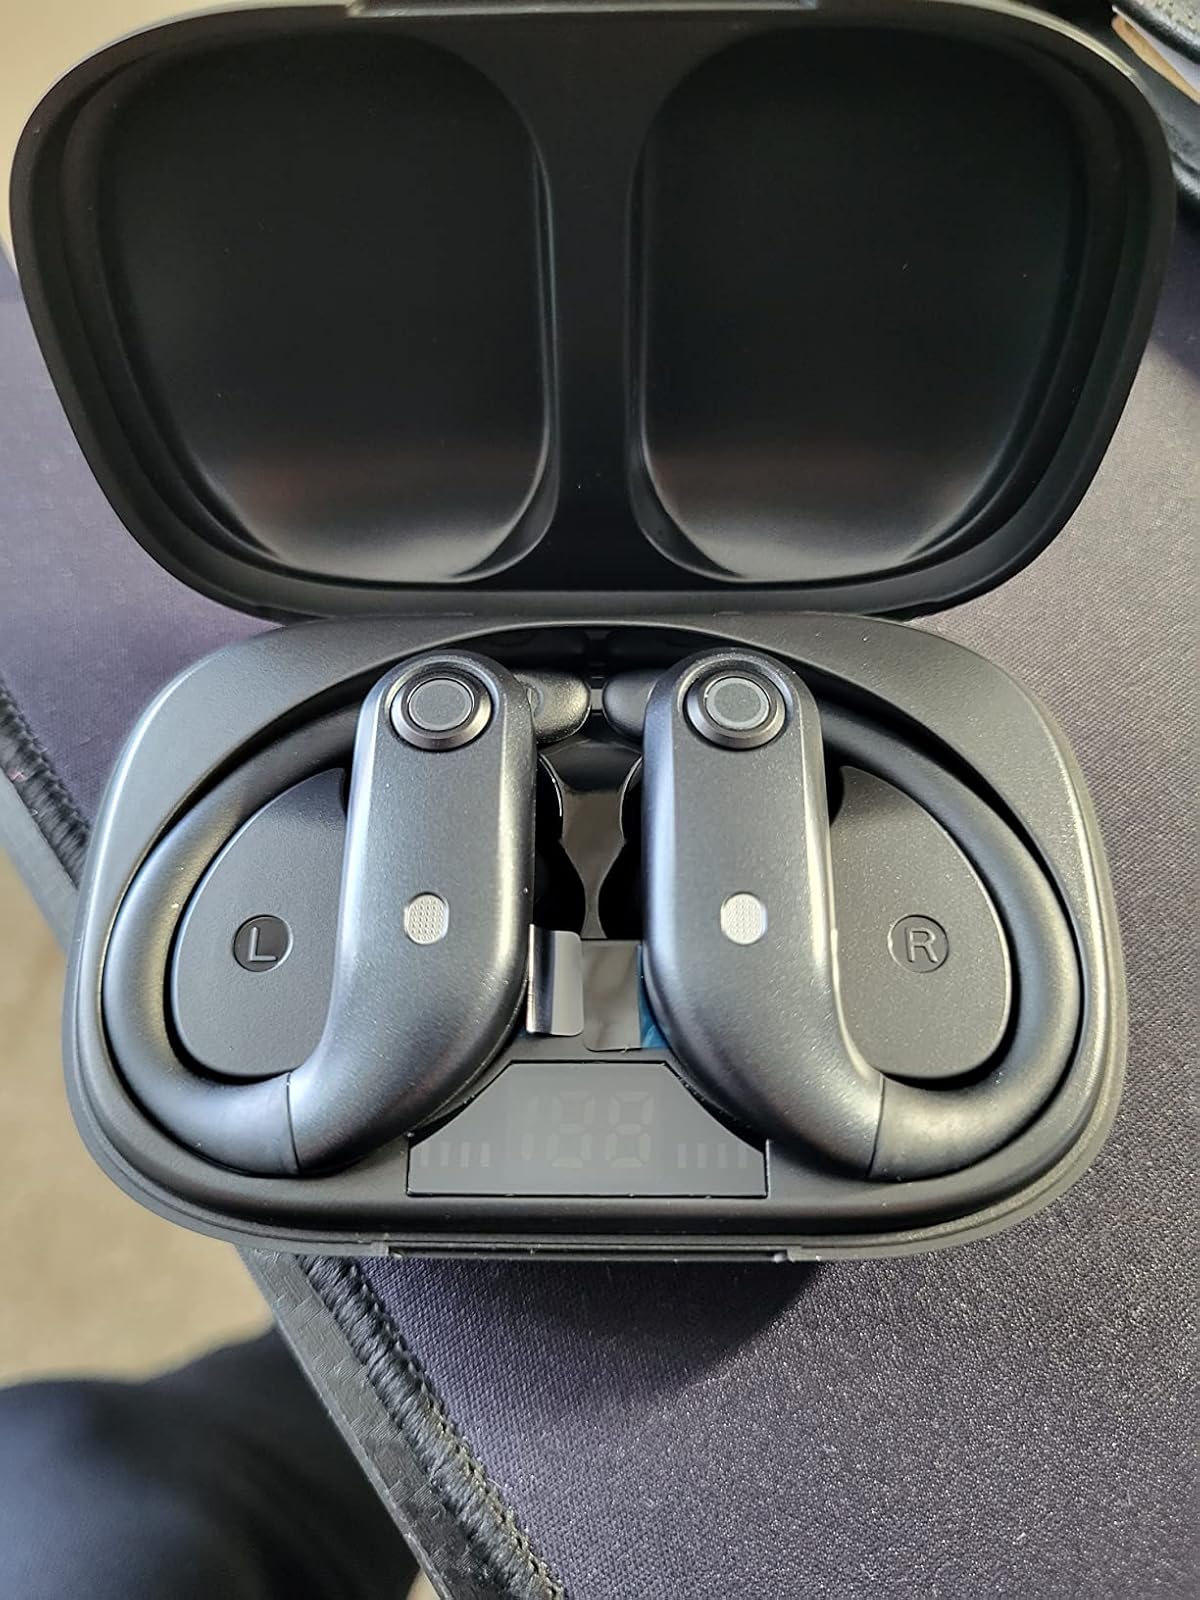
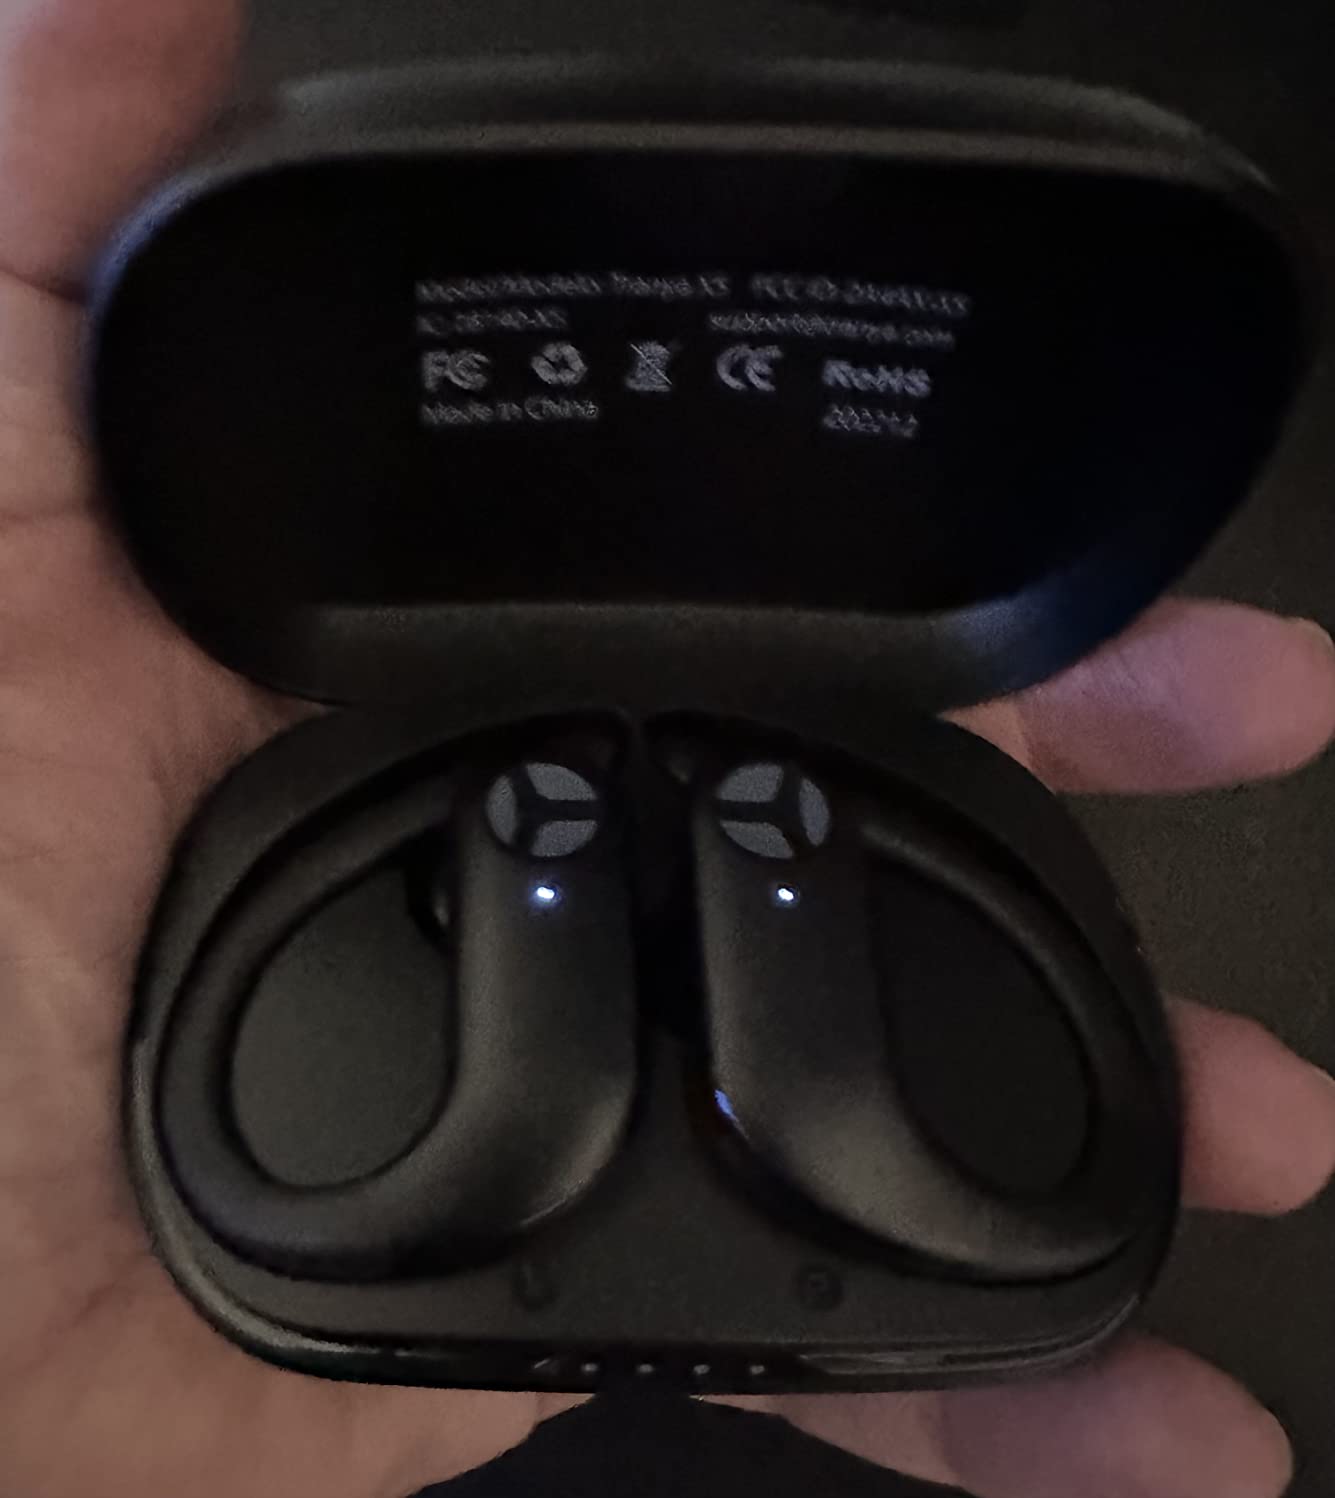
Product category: earbuds
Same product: no